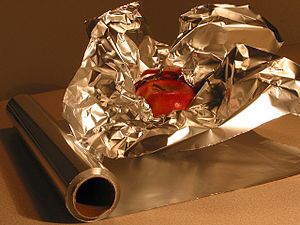
Stanniol
Rulle med alufolie og æble indpakket i alufolie
Stanniol kaldtes tidligere tinfolie, da det blev fremstillet af metallet tin. I dag fremstilles det af aluminium, og kaldes derfor ofte for alufolie, men også sølvpapir. Materialet er let at rive i stykker, hvorfor det ved produktionen sendes gennem maskinen i dobbeltlag. Den side af materialet, der har kontakt med det andet folie, bliver mere mat end den anden side.